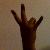
The image shows a hand gesture representing the number 7 in Indian Sign Language.